Ventura García-Sancho, Marquess of Aguilar de Campoo

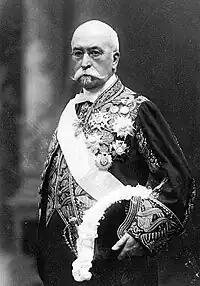
The Marquess of Aguilar de Campoo

Ventura García-Sancho e Ibarrondo, 1st Count of Consuegra (20 April 1837, in Mexico City, Mexico – 20 July 1914, in Madrid, Spain) better known by his spouse's title Marquess of Aguilar de Campoo, was a Mexican-Spanish nobleman and politician who served twice as Minister of State and as Mayor of Madrid between 1899 and 1900.